122 mm gun M1931/37 (A-19)

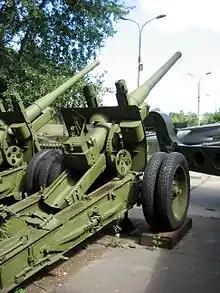
The M1931/37 in the Central Armed Forces Museum, Moscow

The A-19 was originally intended for corps artillery. Together with ML-20 it formed a so-called "corps duplex". In 1940–41 there were three types of corps artillery regiments: